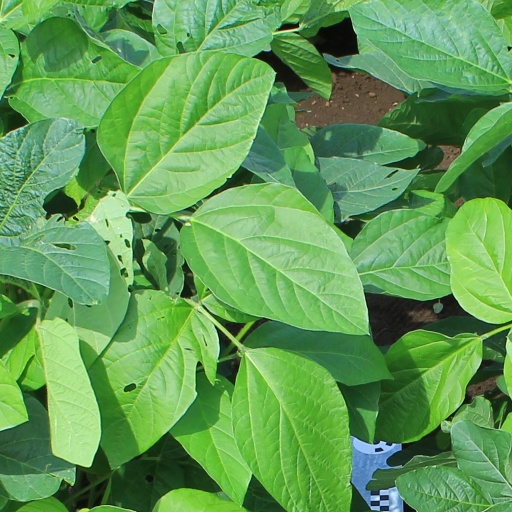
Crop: soybean